Opladen

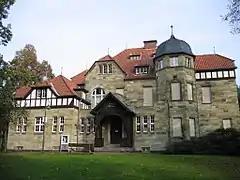
Villa Römer

Opladen, now a district of Leverkusen, used to be the capital of the Rhein-Wupper-Kreis (Rhine-Wupper-District) until 1975. Opladen station is located northeast from Cologne on the railway to Wuppertal. It is also on the Autobahn A3. Population (1905) was 6338, (1975) 42,000.